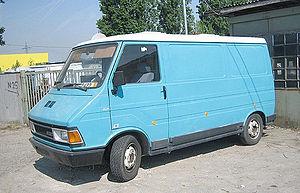
Le Fiat 242 était un véhicule utilitaire de grandes dimensions fabriqué par le constructeur italien Fiat entre 1974 et 1987 en Italie et commercialisé sous les noms Fiat 242 et Citroën C35. Après l'arrêt de production par Fiat en Italie, il sera assemblé en France par Chausson à partir de 1987 jusqu'en 1991 sous les noms de Citroën C32 et Citroën C35.